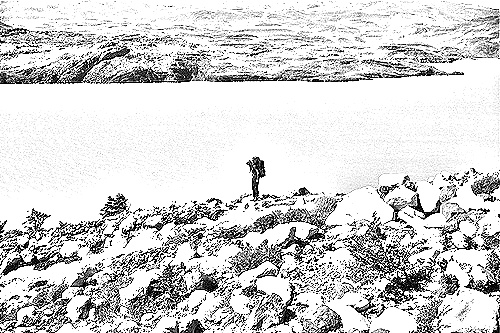
Portrait style: Sketch Portrait